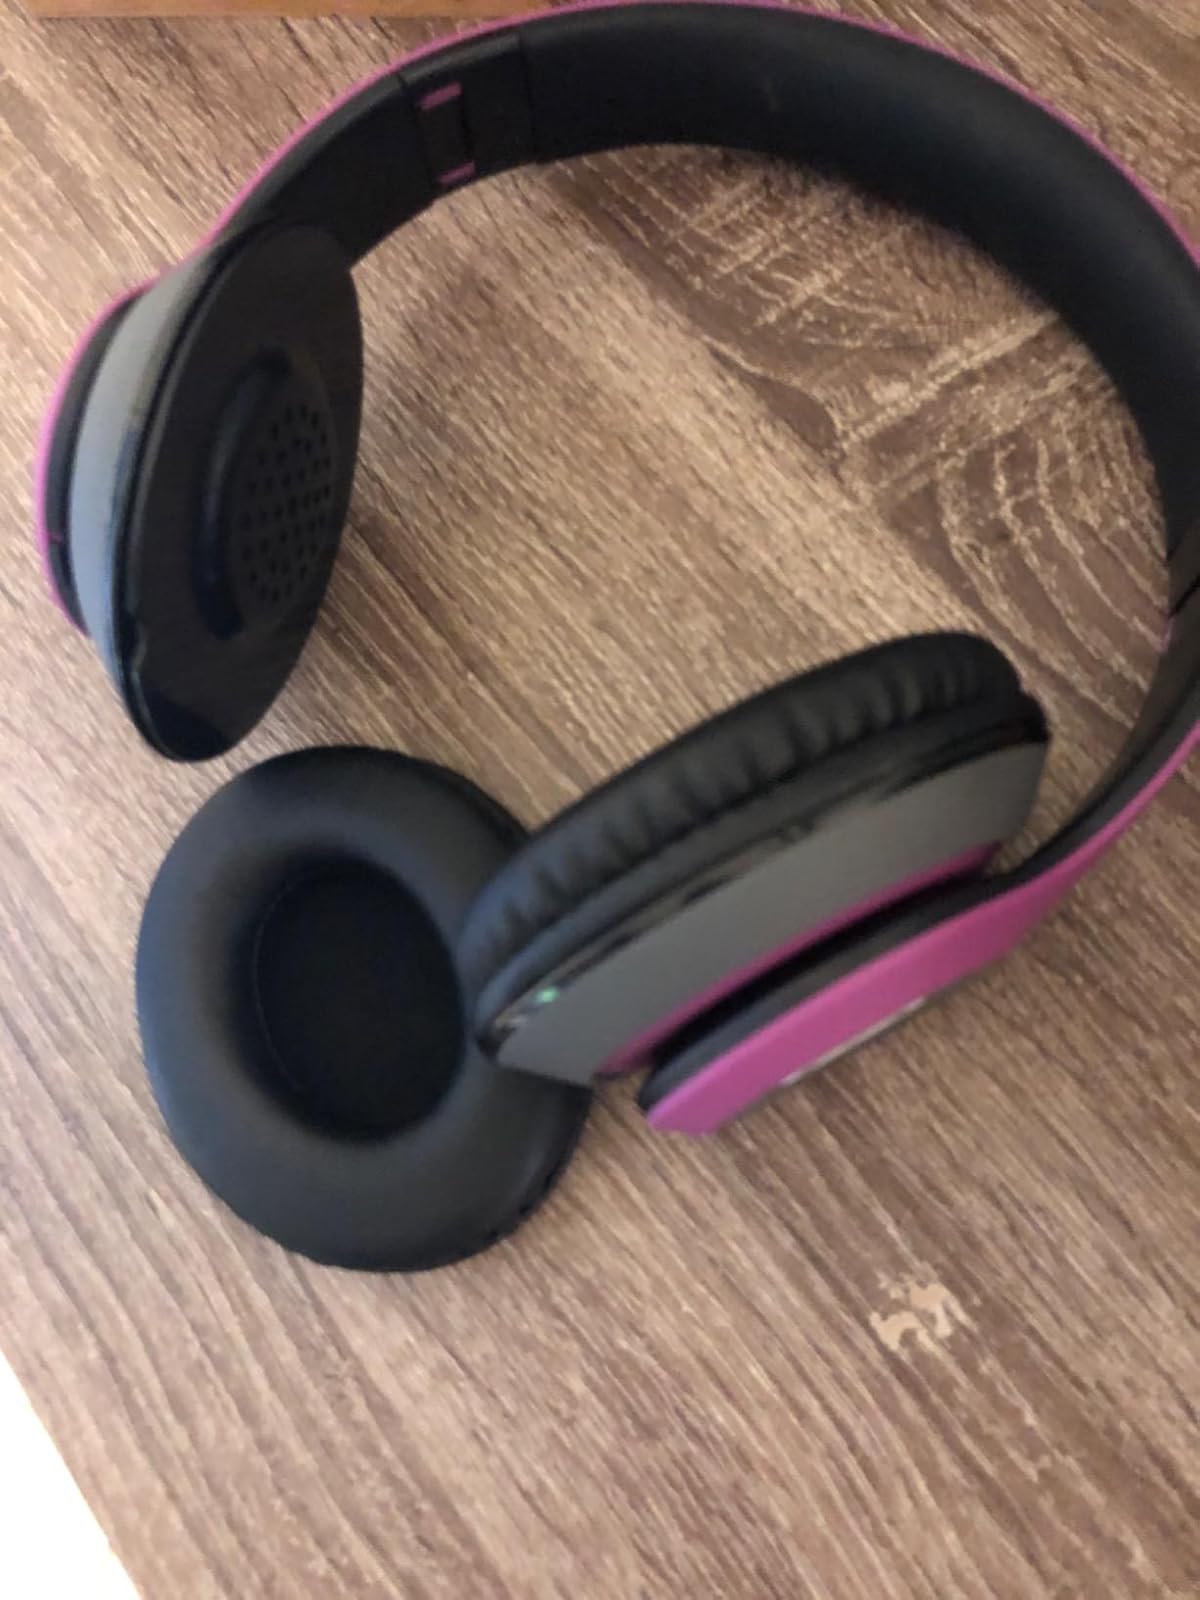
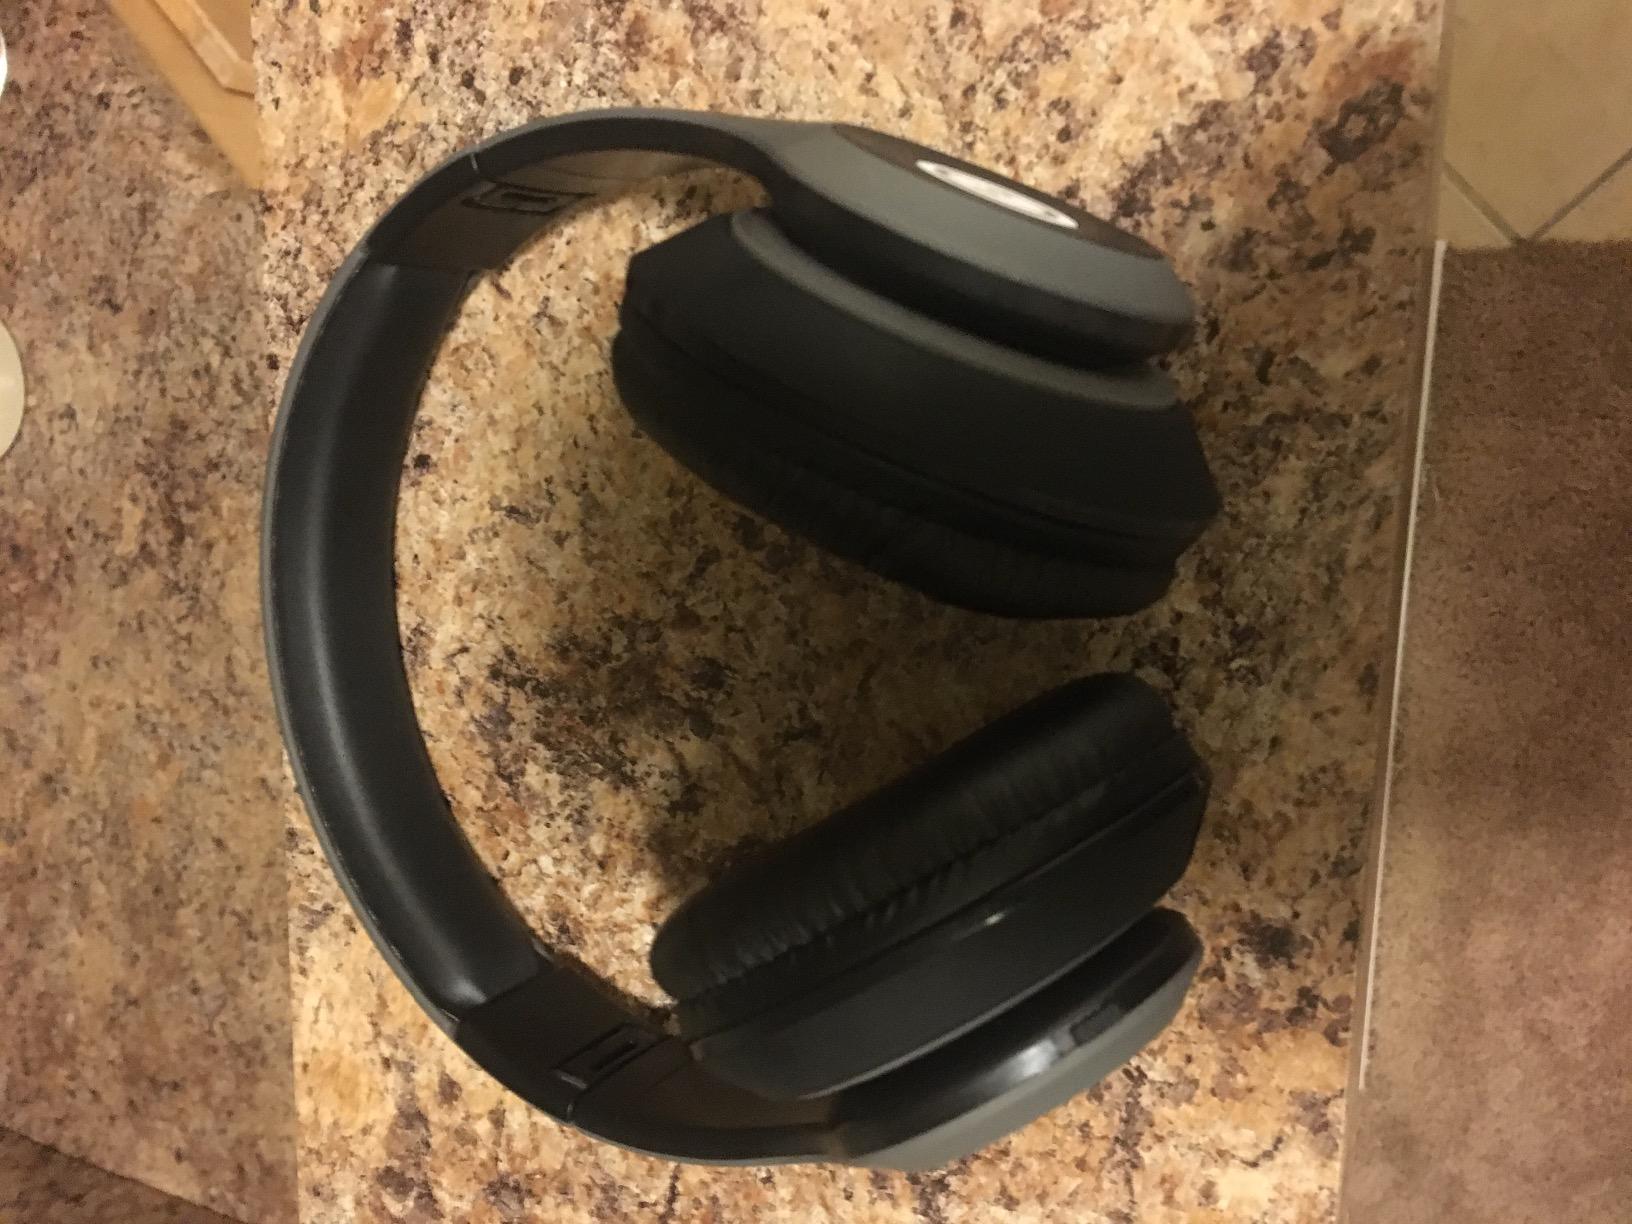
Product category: headphones
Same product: no